Ted Kennedy (ice hockey)

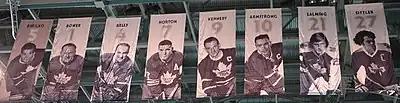
Banners honouring Leafs of the past including Ted Kennedy, #9 fourth from the right, hanging at the Scotiabank Arena in Toronto

On October 3, 1993, Kennedy, along with Syl Apps, were honoured in a pre-game ceremony by having banners raised at Maple Leaf Gardens.